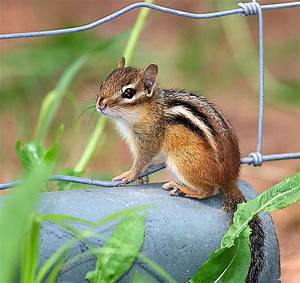
Label: squirrel